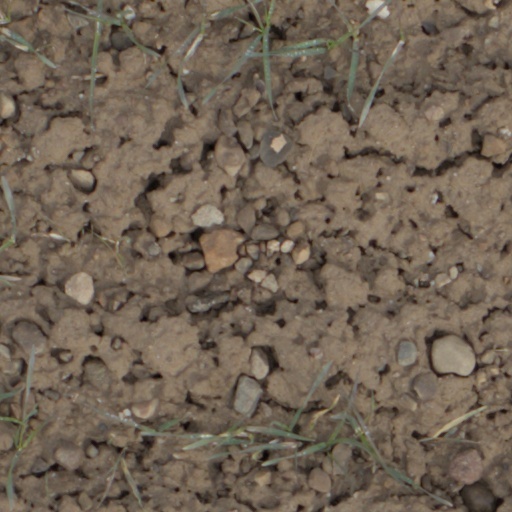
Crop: wheat